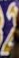
Number: 2